Sky position (RA, Dec in degrees): 170.42, 2.898
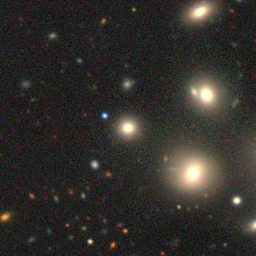
Galaxy morphology: Round Smooth Galaxies